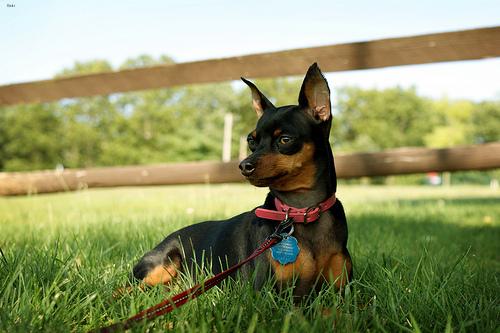
Breed: miniature pinscher